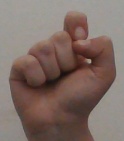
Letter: fa